Tursunzoda District

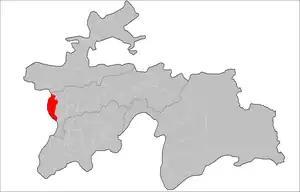
Location in Tajikistan

Tursunzoda District (Tajik: Турсунзода, Russian spelling: Tursunzade) is the westernmost district of the Districts of Republican Subordination (RRP), bordering on Uzbekistan in the west and enclosed by Tajikistan's Shahrinav District from the other directions. Its capital is Tursunzoda, called Regar, or "a town on sand", until 1978. Thanks to its warm weather and plentiful irrigation from the local rivers (Shirkent, Karatag, Kofarnihon), Tursunzoda District is a major grower of rice and cotton in Tajikistan. In 2006 it produced 1,400 tons of rice (13% of Tajikistan's rice harvest) and 7,300 tons of cotton (3% of Tajikistan's cotton harvest). It ranks first in the production of these commodities among the districts in RRP. Around 2018, the district was merged into the city of Tursunzoda.